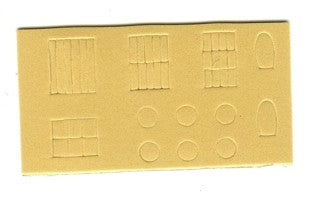
Valentino Clarinet & Flute Synthetic Key Cork 1/16  -  700363
Synthetic. Pre-cut, Peel and Stick, Built-in adhesive, no sanding necessary. No heat required, minimizes key noises.
Brand: Valentino
Category: Arts & Entertainment > Hobbies & Creative Arts > Musical Instrument & Orchestra Accessories > Woodwind Instrument Accessories > Clarinet Accessories > Clarinet Parts